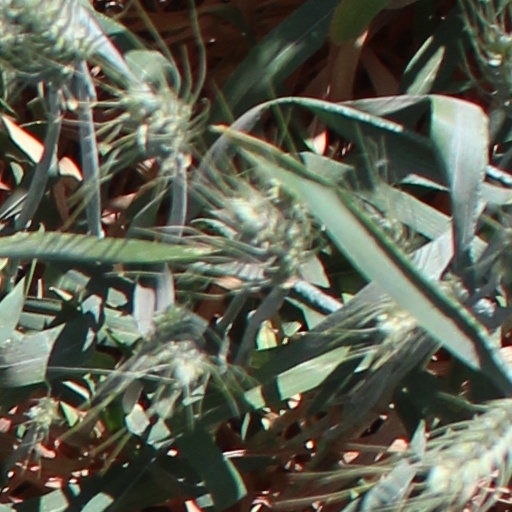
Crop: wheat